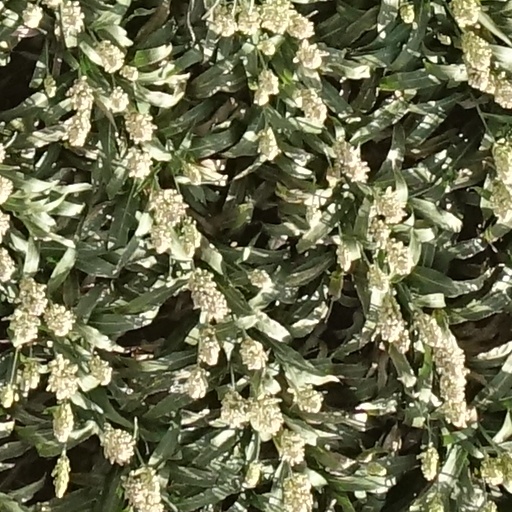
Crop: sorghum